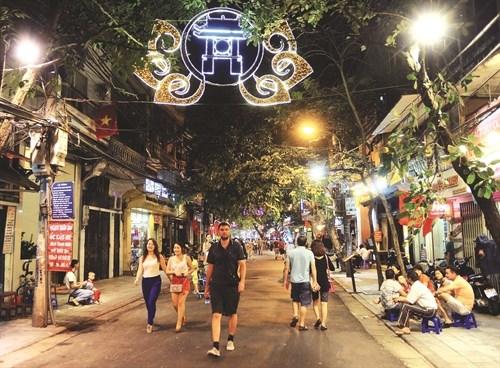
có một vài người đang di chuyển ở trên đường